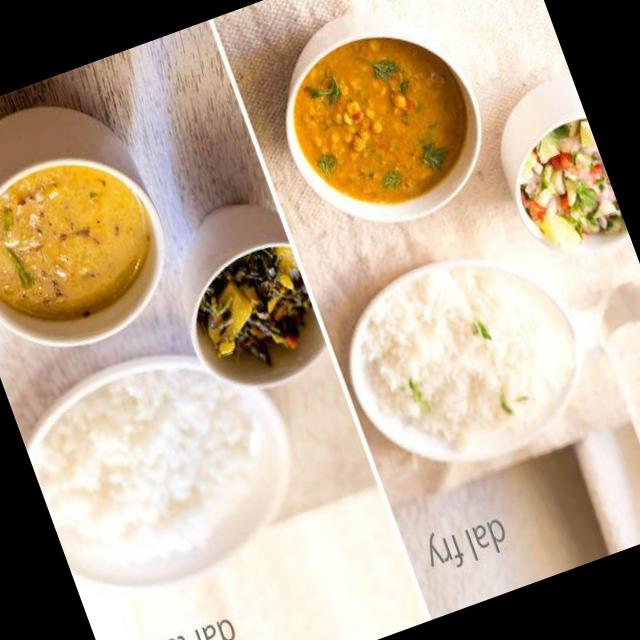
Dish: dal_makhani